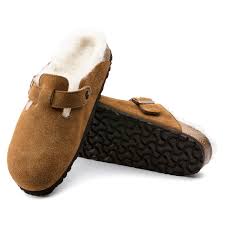
Label: Clog